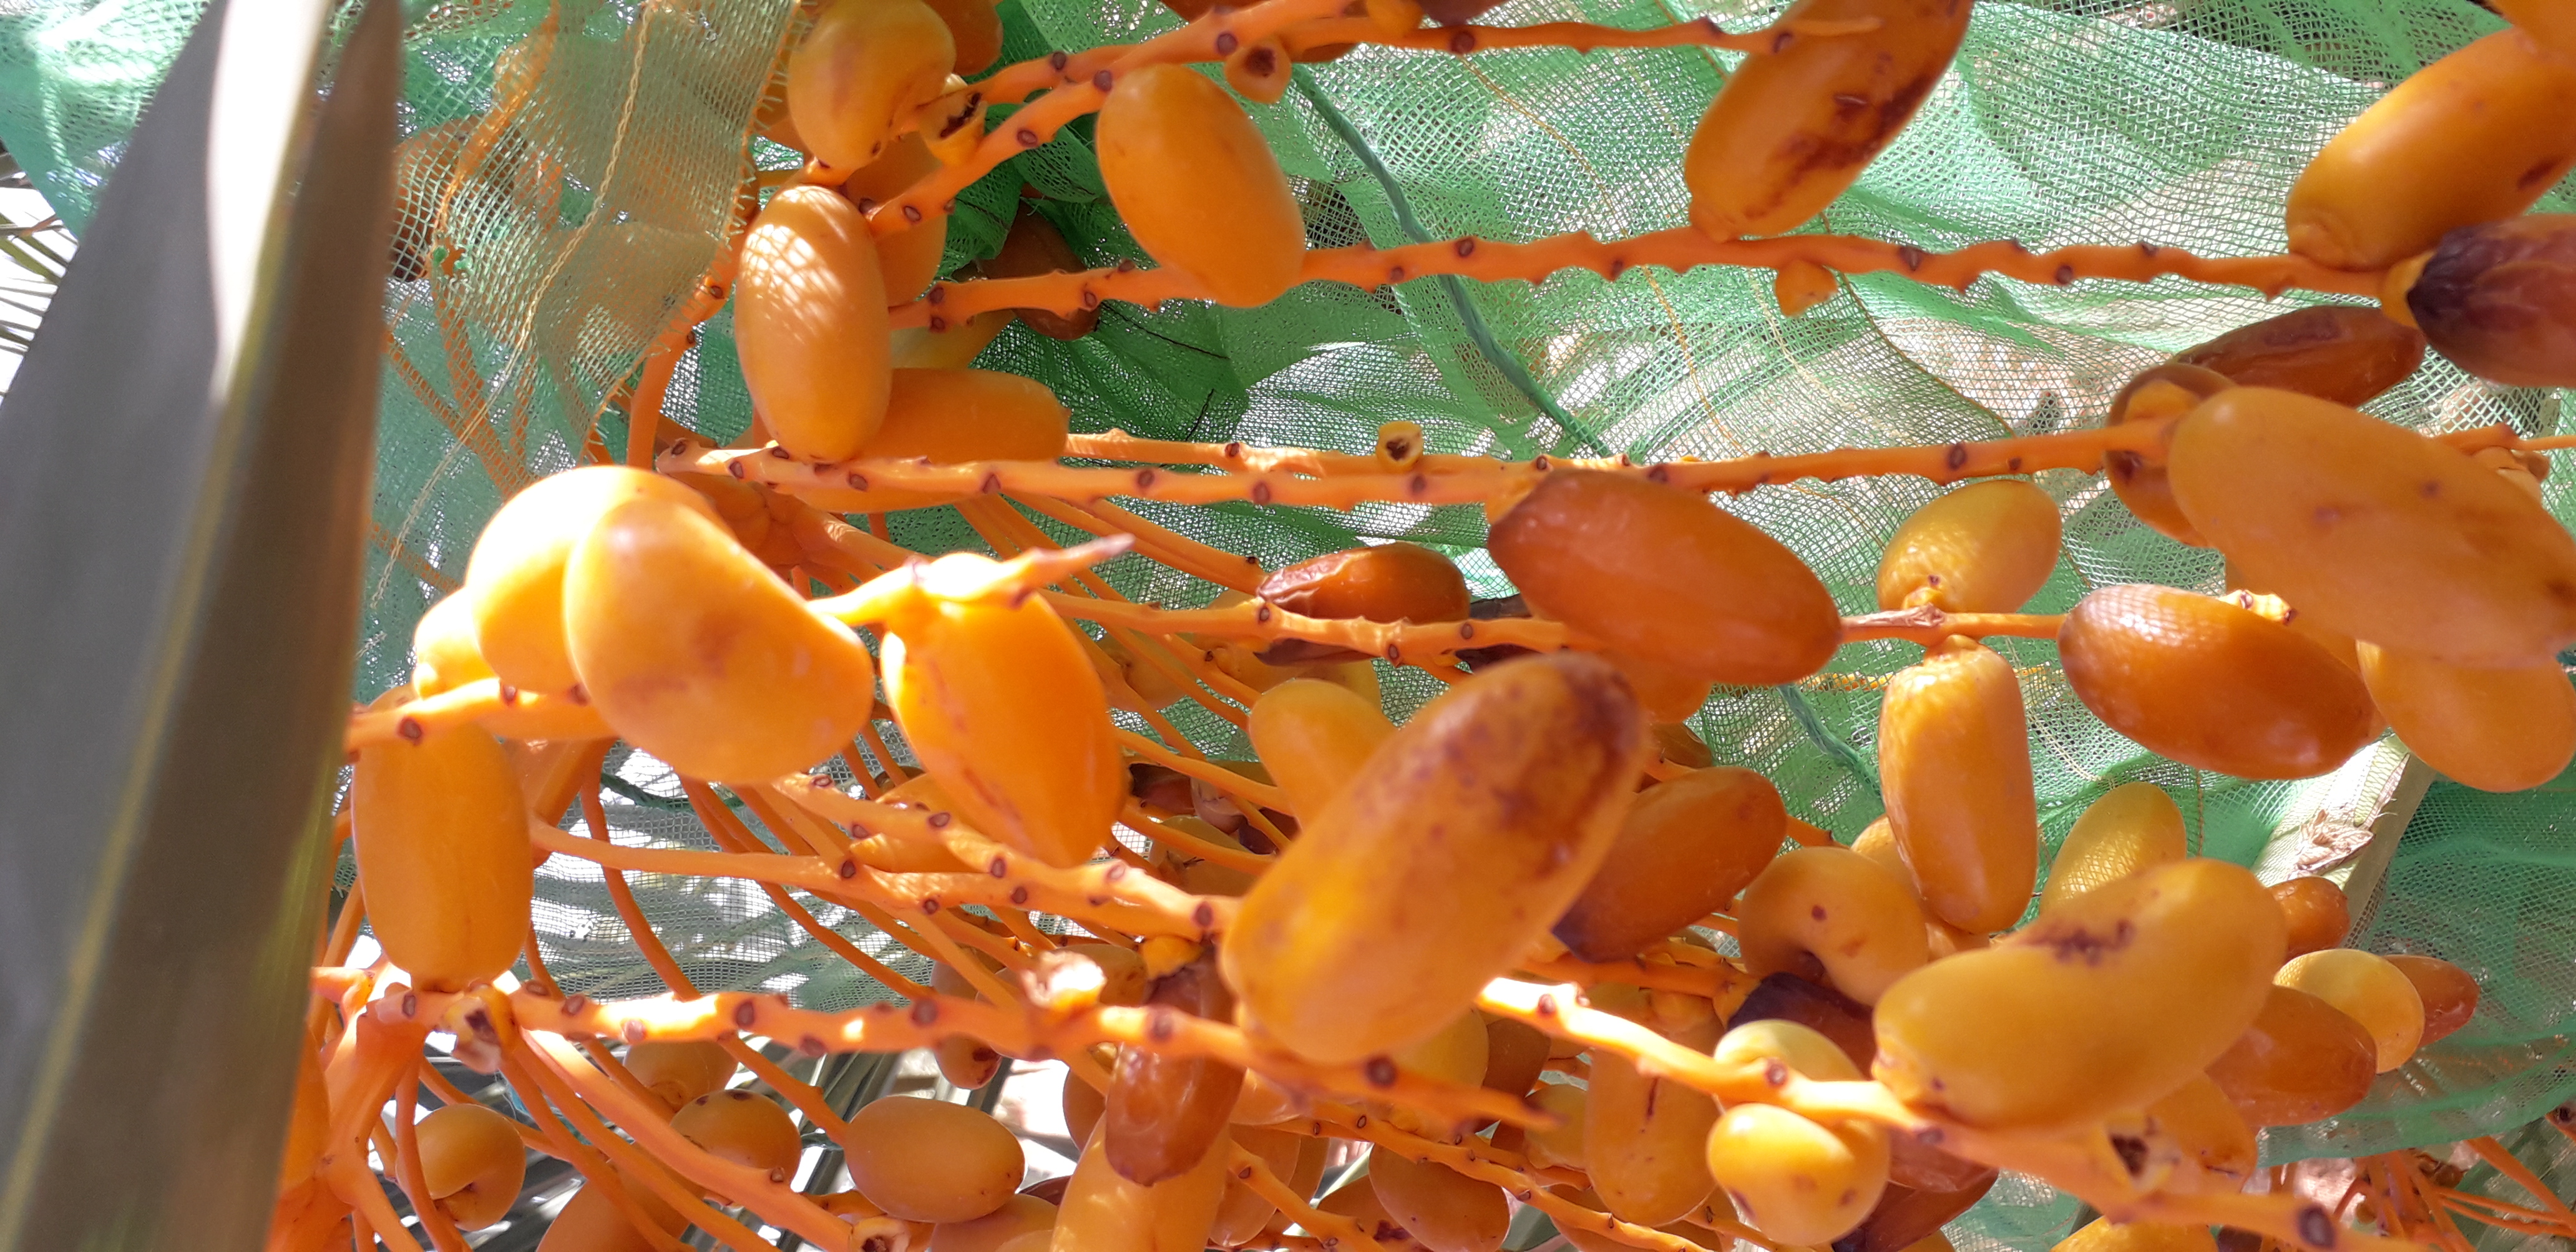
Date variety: kholt